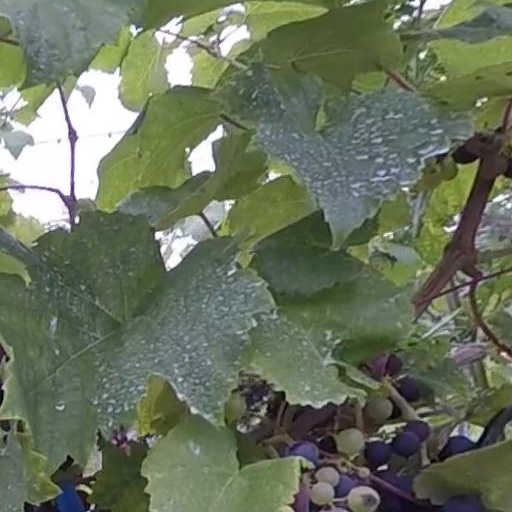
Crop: grape